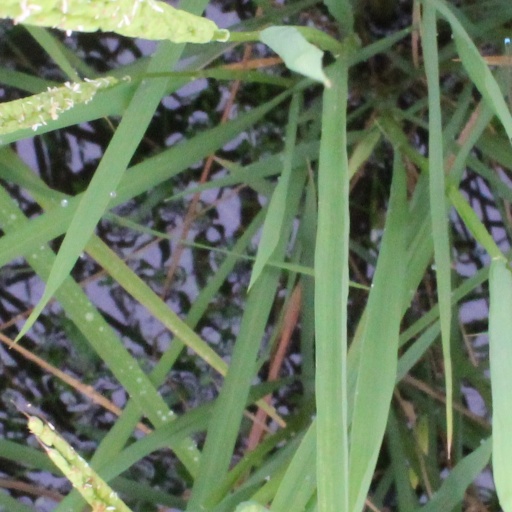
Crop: rice